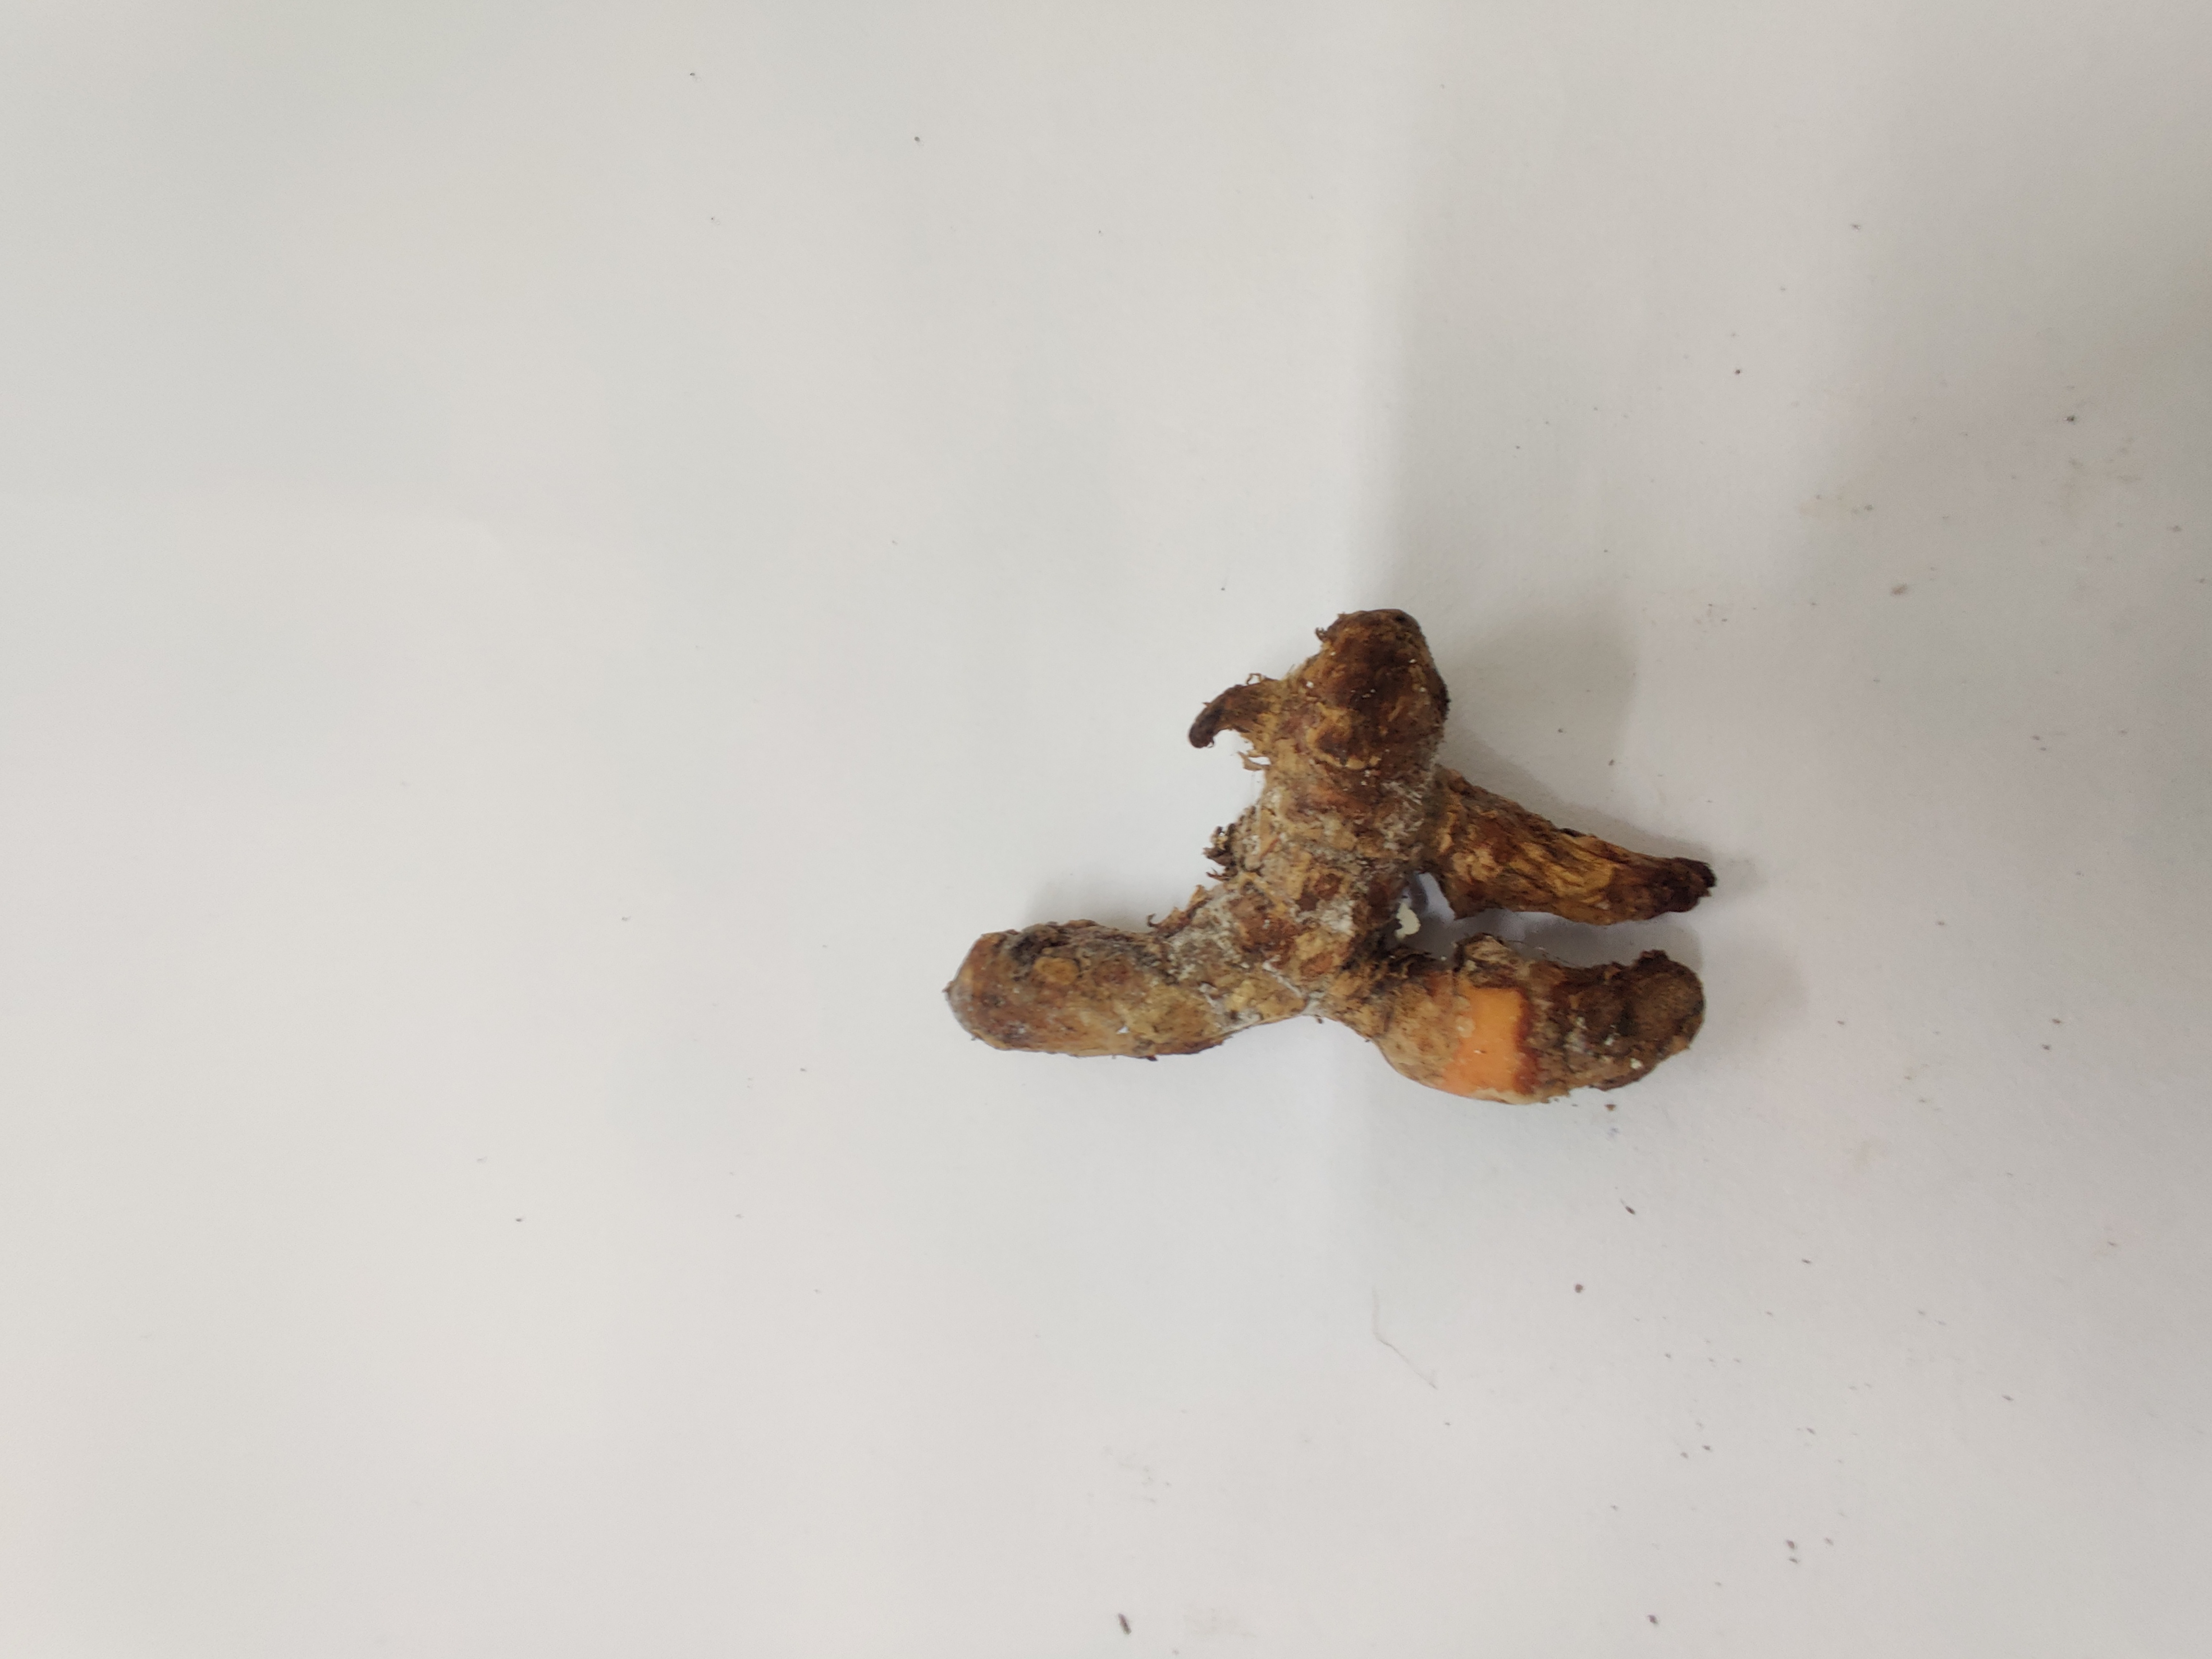
Crop: Turmeric
Condition: Fresh